Craig Gentry

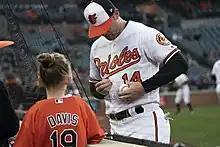
Gentry autographing a baseball for a young fan in 2018

Gentry signed a minor league contract with the Baltimore Orioles on February 18, 2017. On April 16, Gentry hit his first home run with the Orioles, a two-run blast off Matt Dermody. Gentry hit a walk-off single on July 31 against Joakim Soria of the Kansas City Royals.